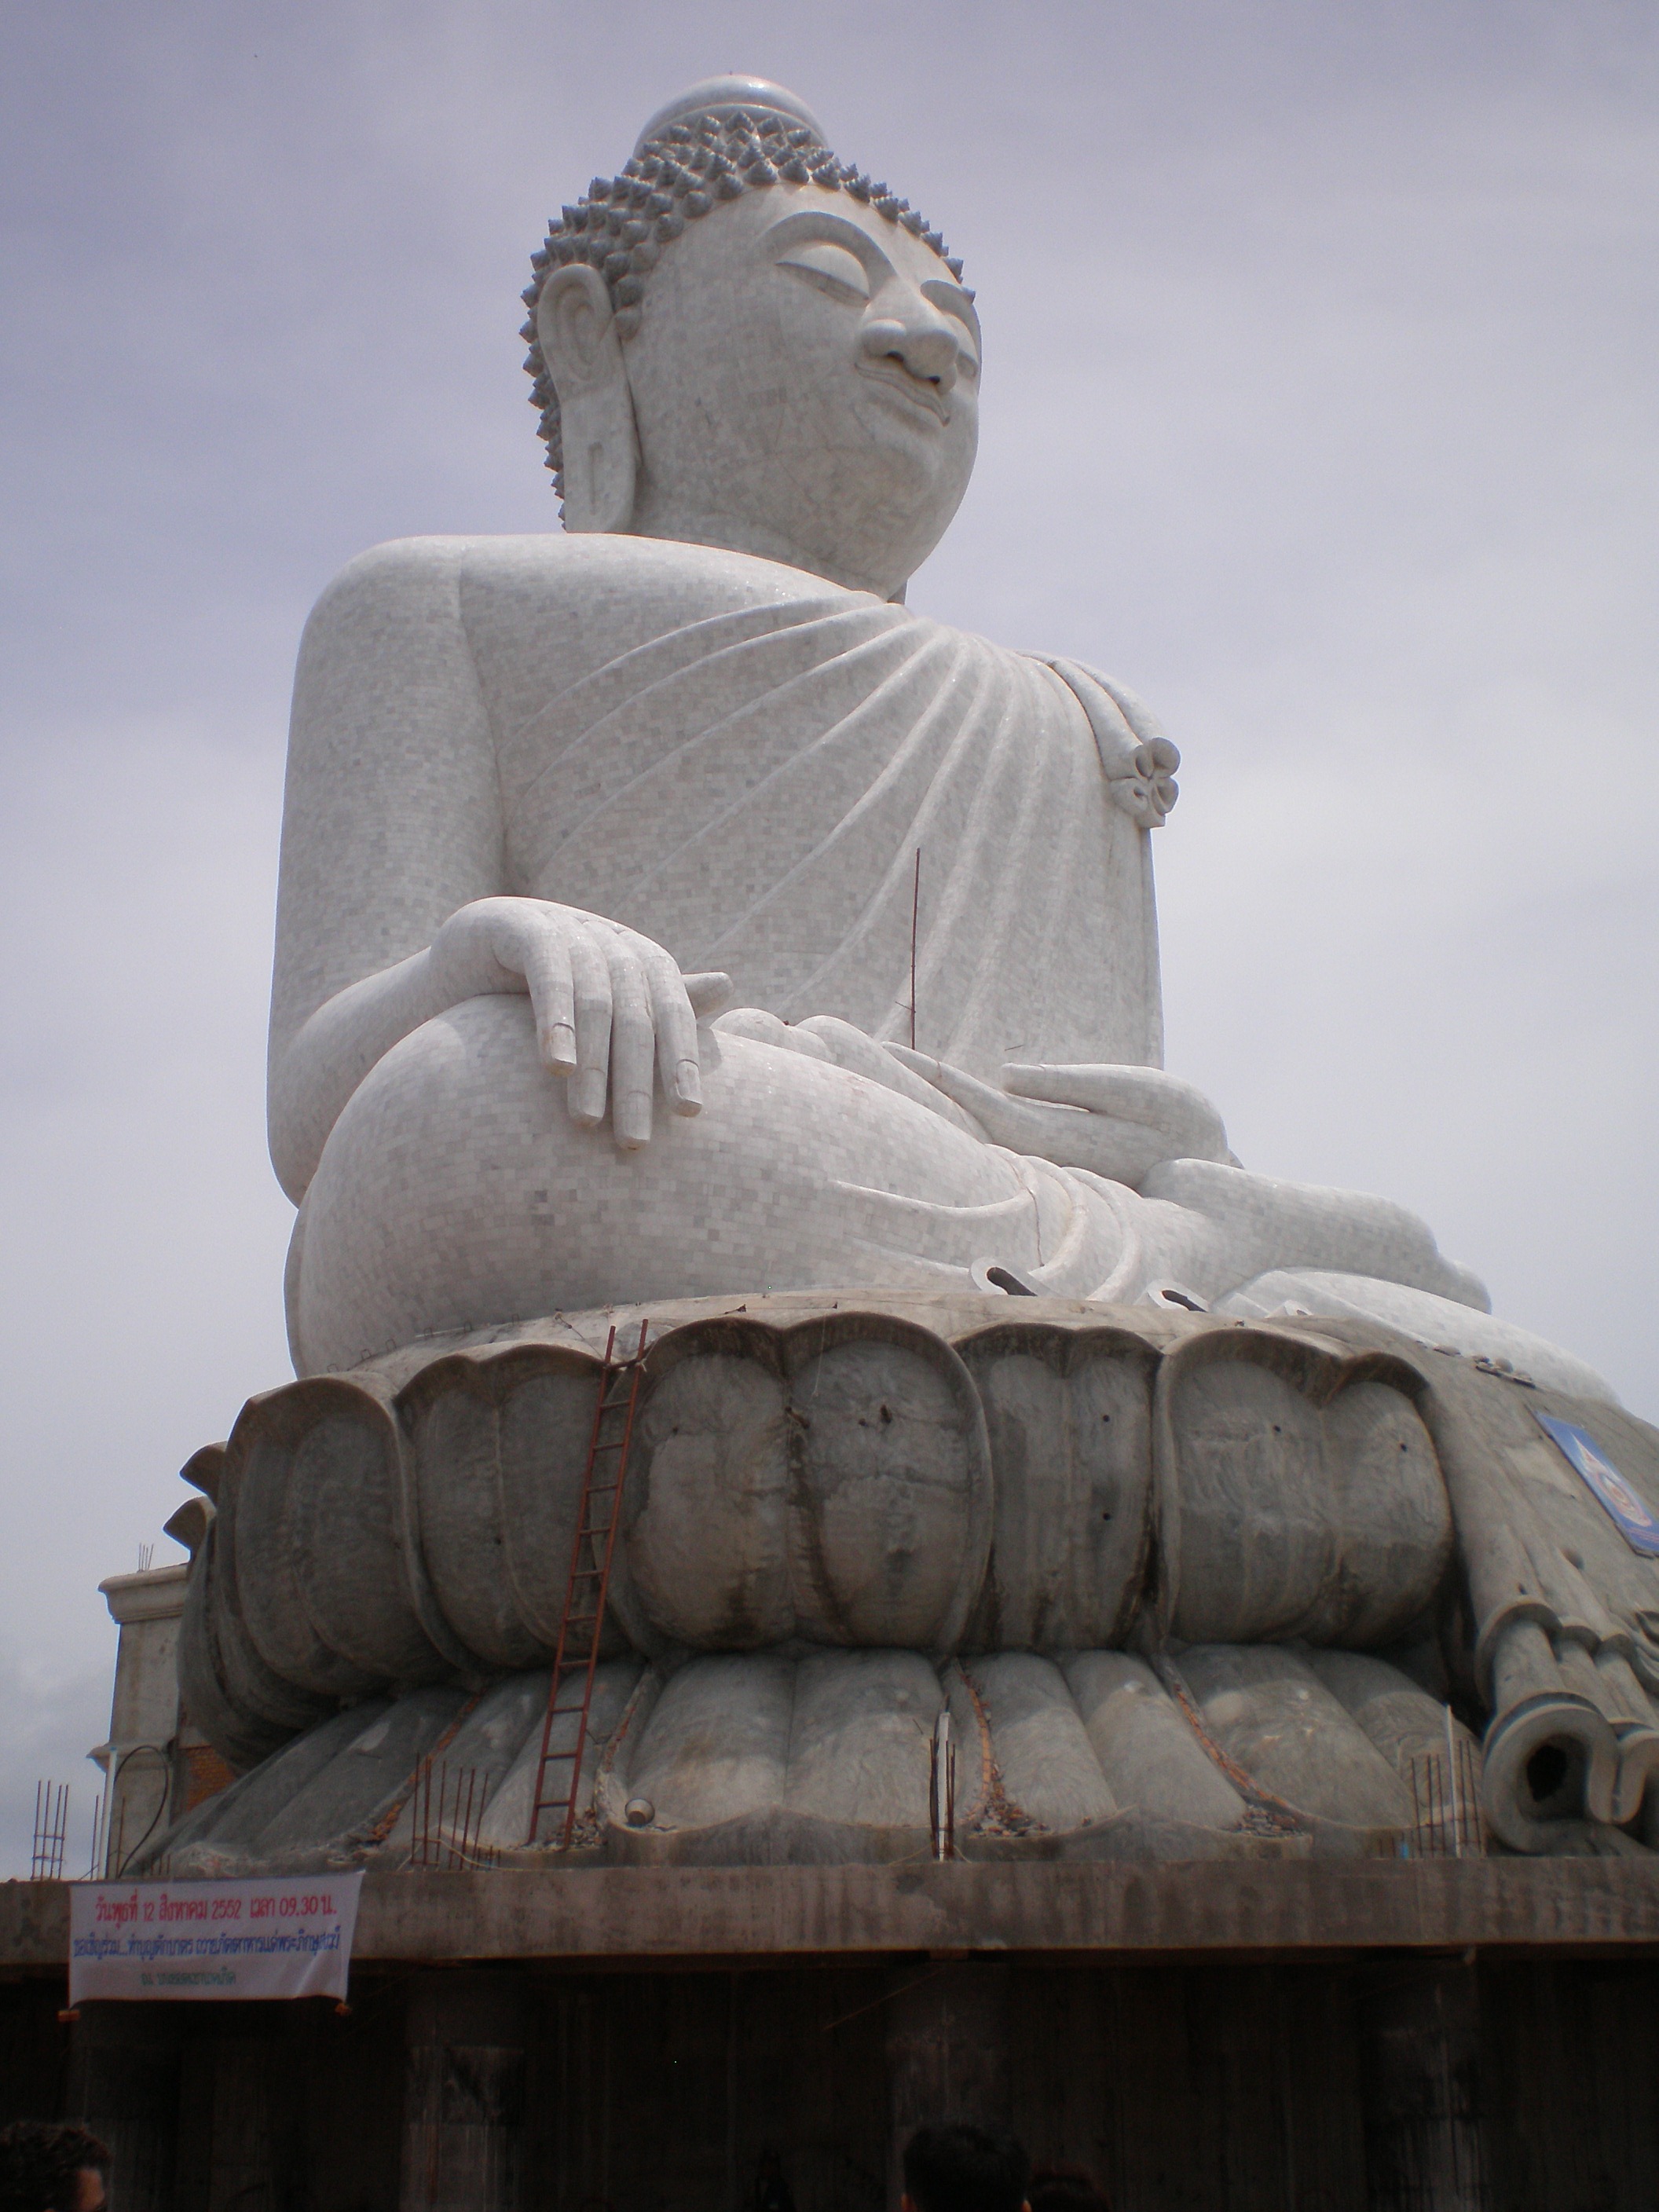
hand, sand, rock, monument, statue, symbol, tranquil, peaceful, sitting, calm, serene, meditate, buddhist, religion, landmark, tourism, praying, zen, thailand, spiritual, pray, face, sculpture, religious, art, meditation, temple, faith, lotus, buddha, prayer, serenity, holy, sacred, carving, oriental, thai, wat, wisdom, meditating, spirituality, enlightenment, stone carving, buddah, gautama buddha, ancient history, thai temple